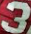
Number: 3